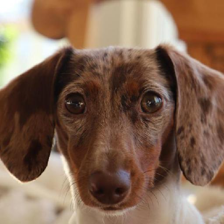
Label: animals